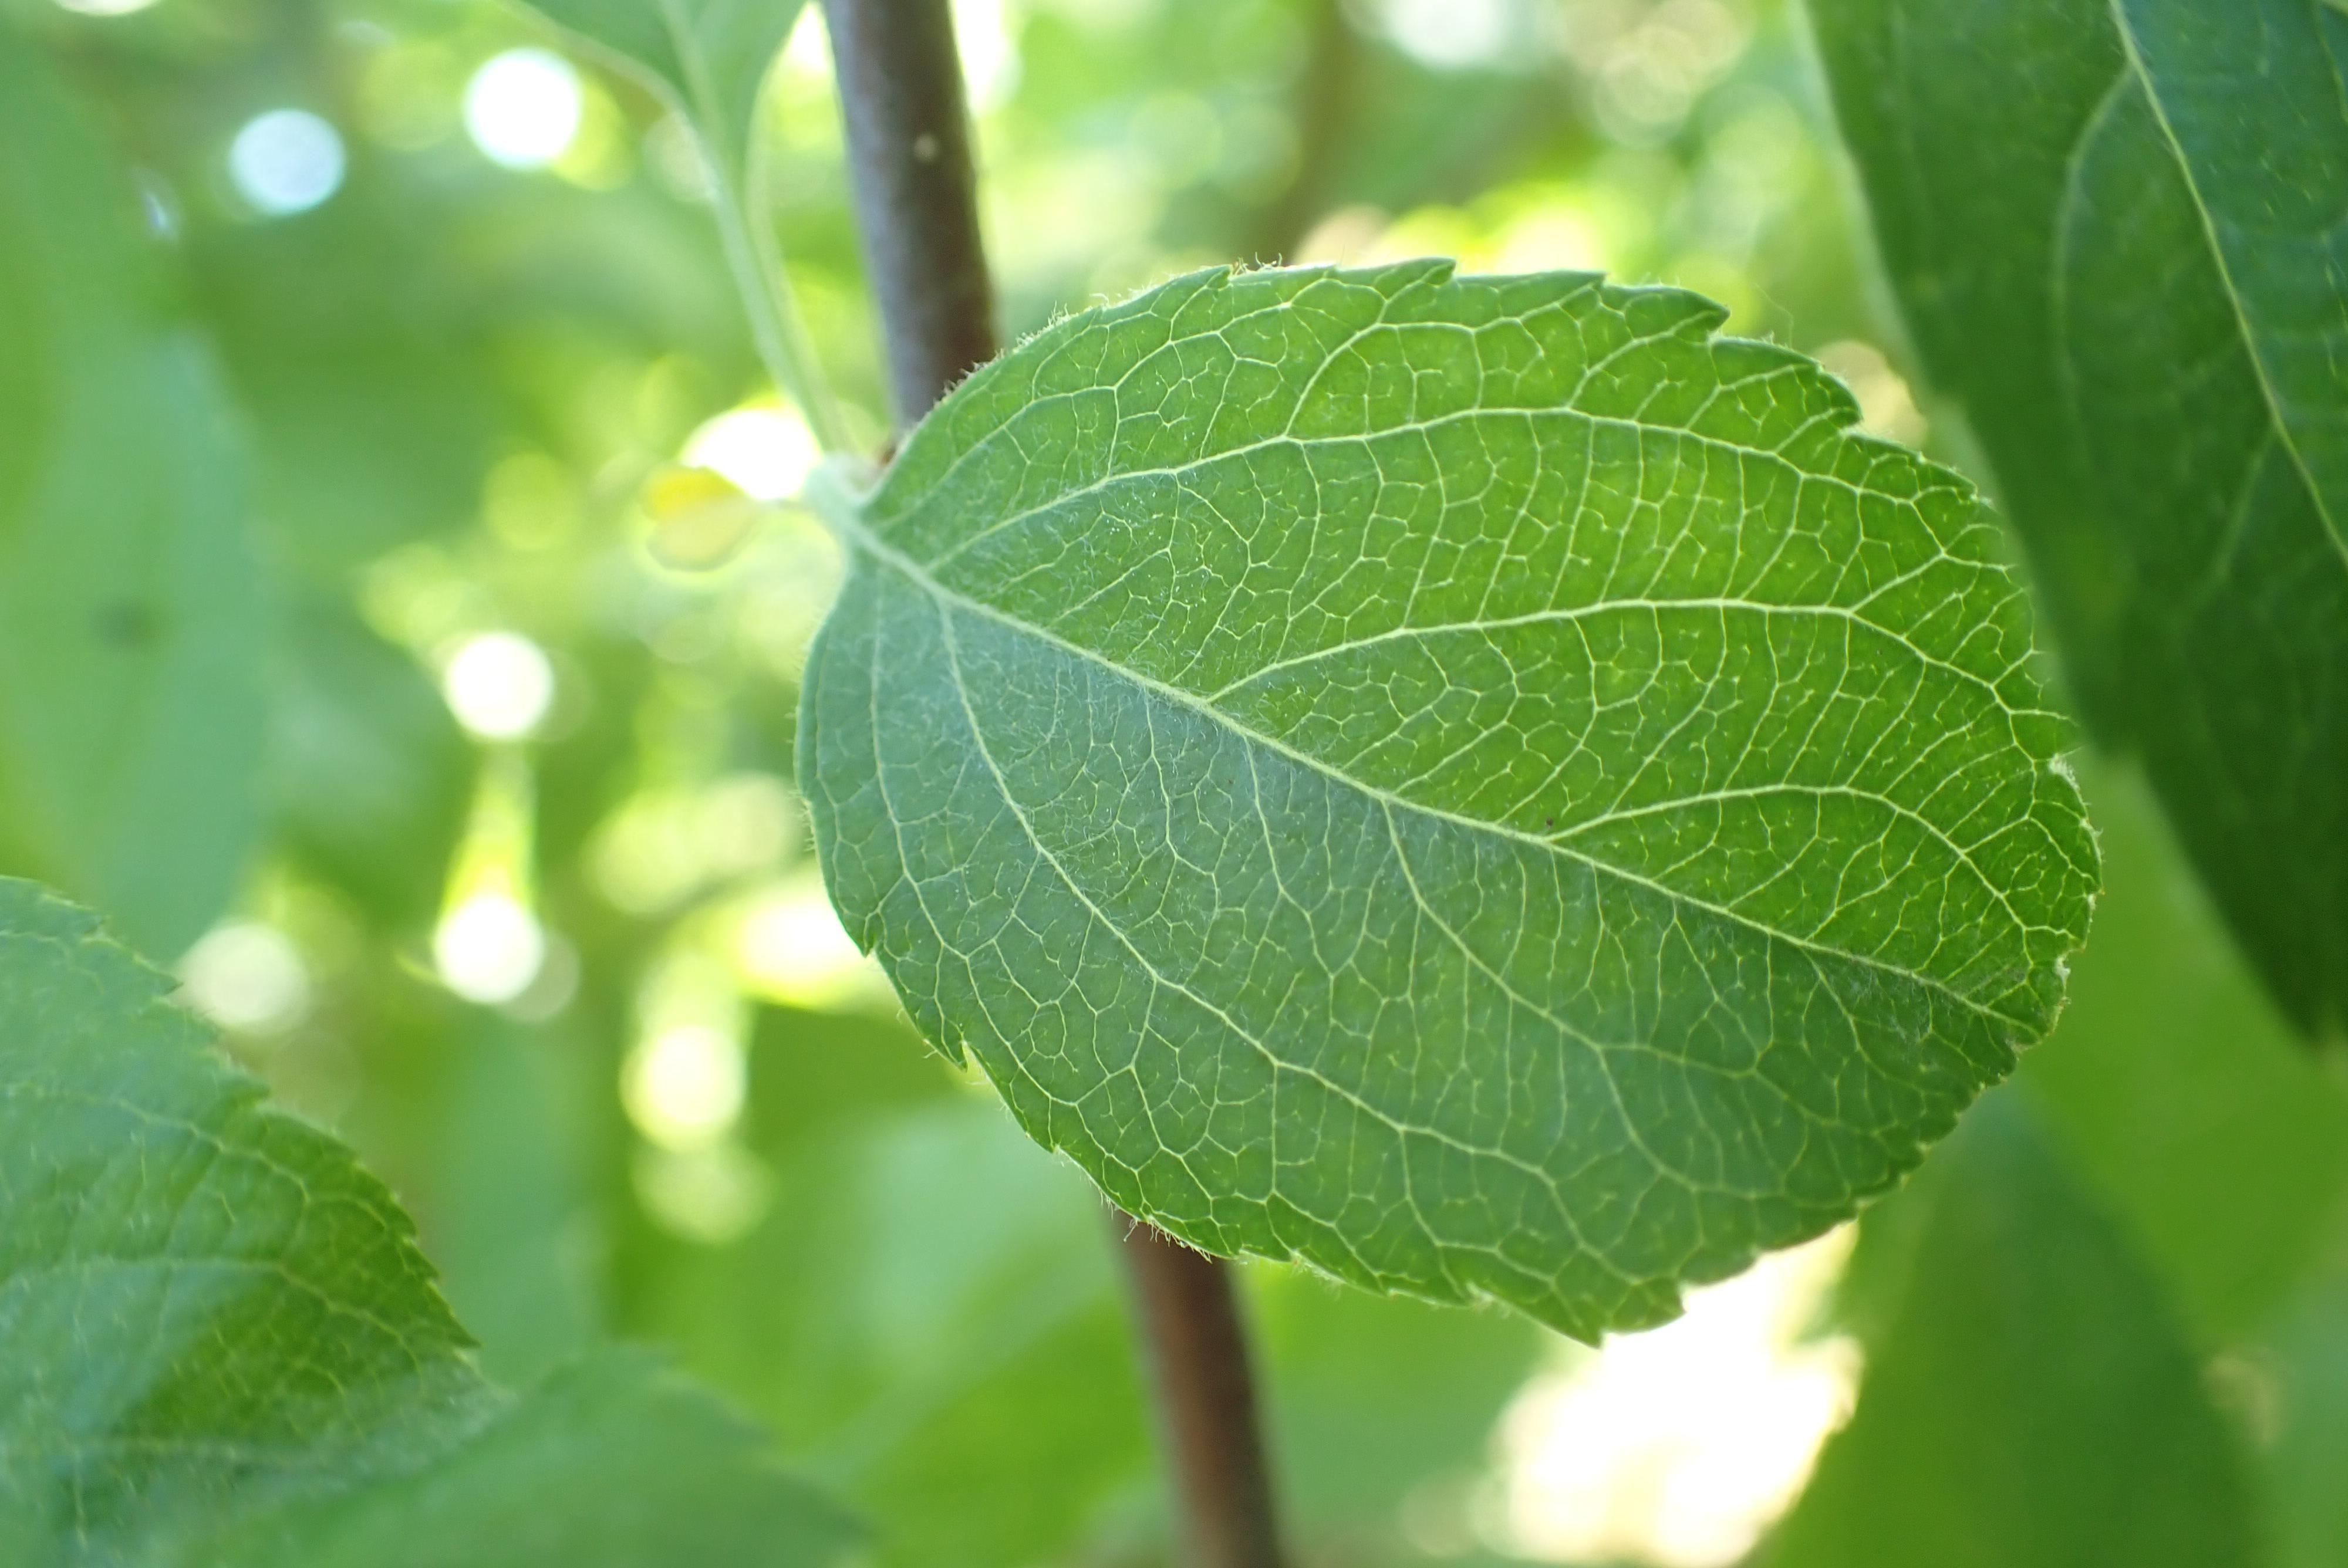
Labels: healthy